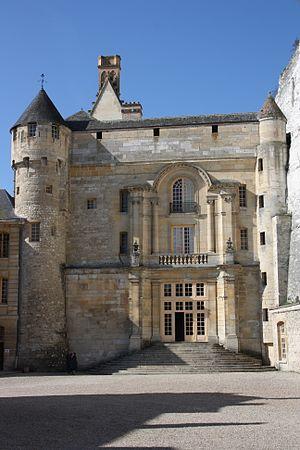
La Roche-Guyon est une commune française située dans le département du Val-d'Oise en région Île-de-France.